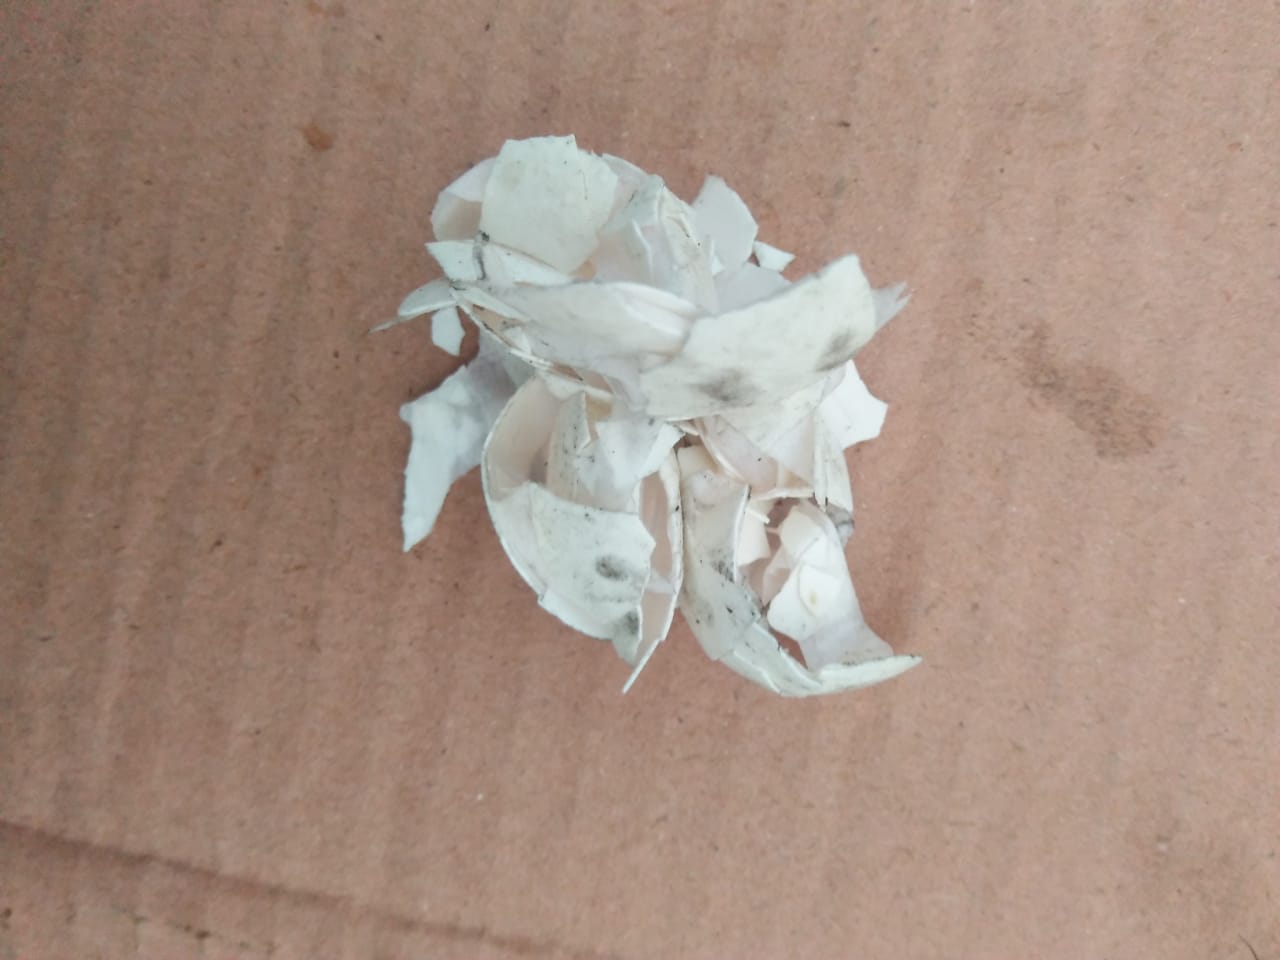
Label: eggshells